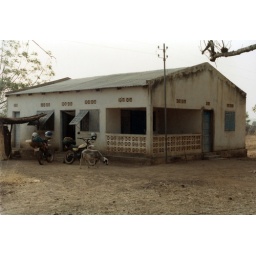
Two Peace Corps motorcycles and a goat in front of a house in Togo, West Africa.